List of international organizations based in Geneva

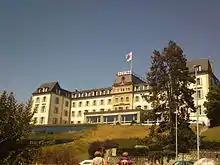
The headquarters of the International Committee of the Red Cross. Geneva hosts the highest number of international organisations in the world.

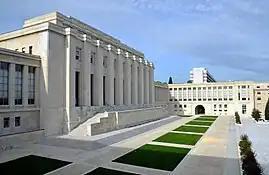
Palais des Nations, the main building of the United Nations Office at Geneva

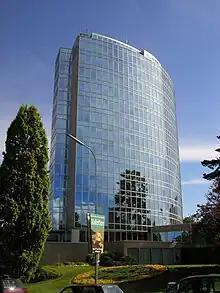
WIPO headquarters in Geneva

This is a list of international organizations, UN programs and funds and other organizations based in Geneva, Switzerland.